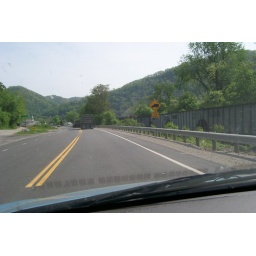
Coal truck in front of me, coal train to the right of me